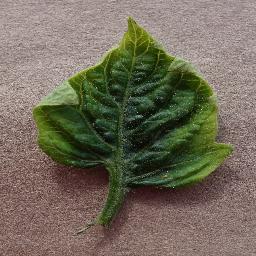
Label: Tomato___Tomato_Yellow_Leaf_Curl_Virus